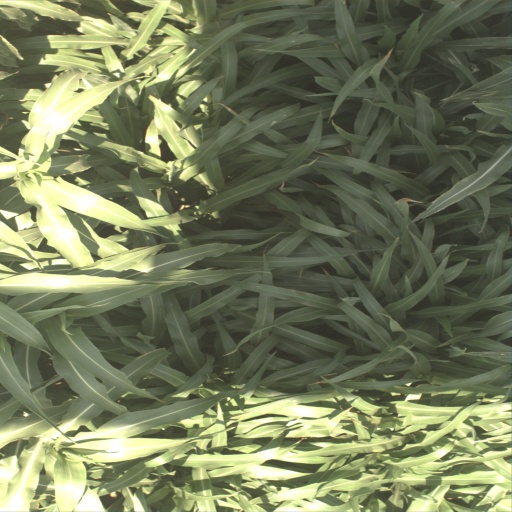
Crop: sorghum